Gwynne Shotwell

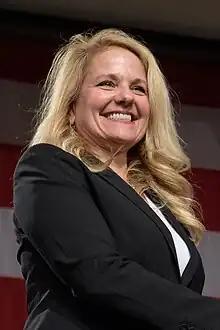
Shotwell in August 2018

Gwynne Shotwell ( Rowley, previously Gurevich; born November 23, 1963) is an American businesswoman and engineer. She is the president and chief operating officer of SpaceX, an American space transportation company, where she is responsible for day-to-day operations and company growth.